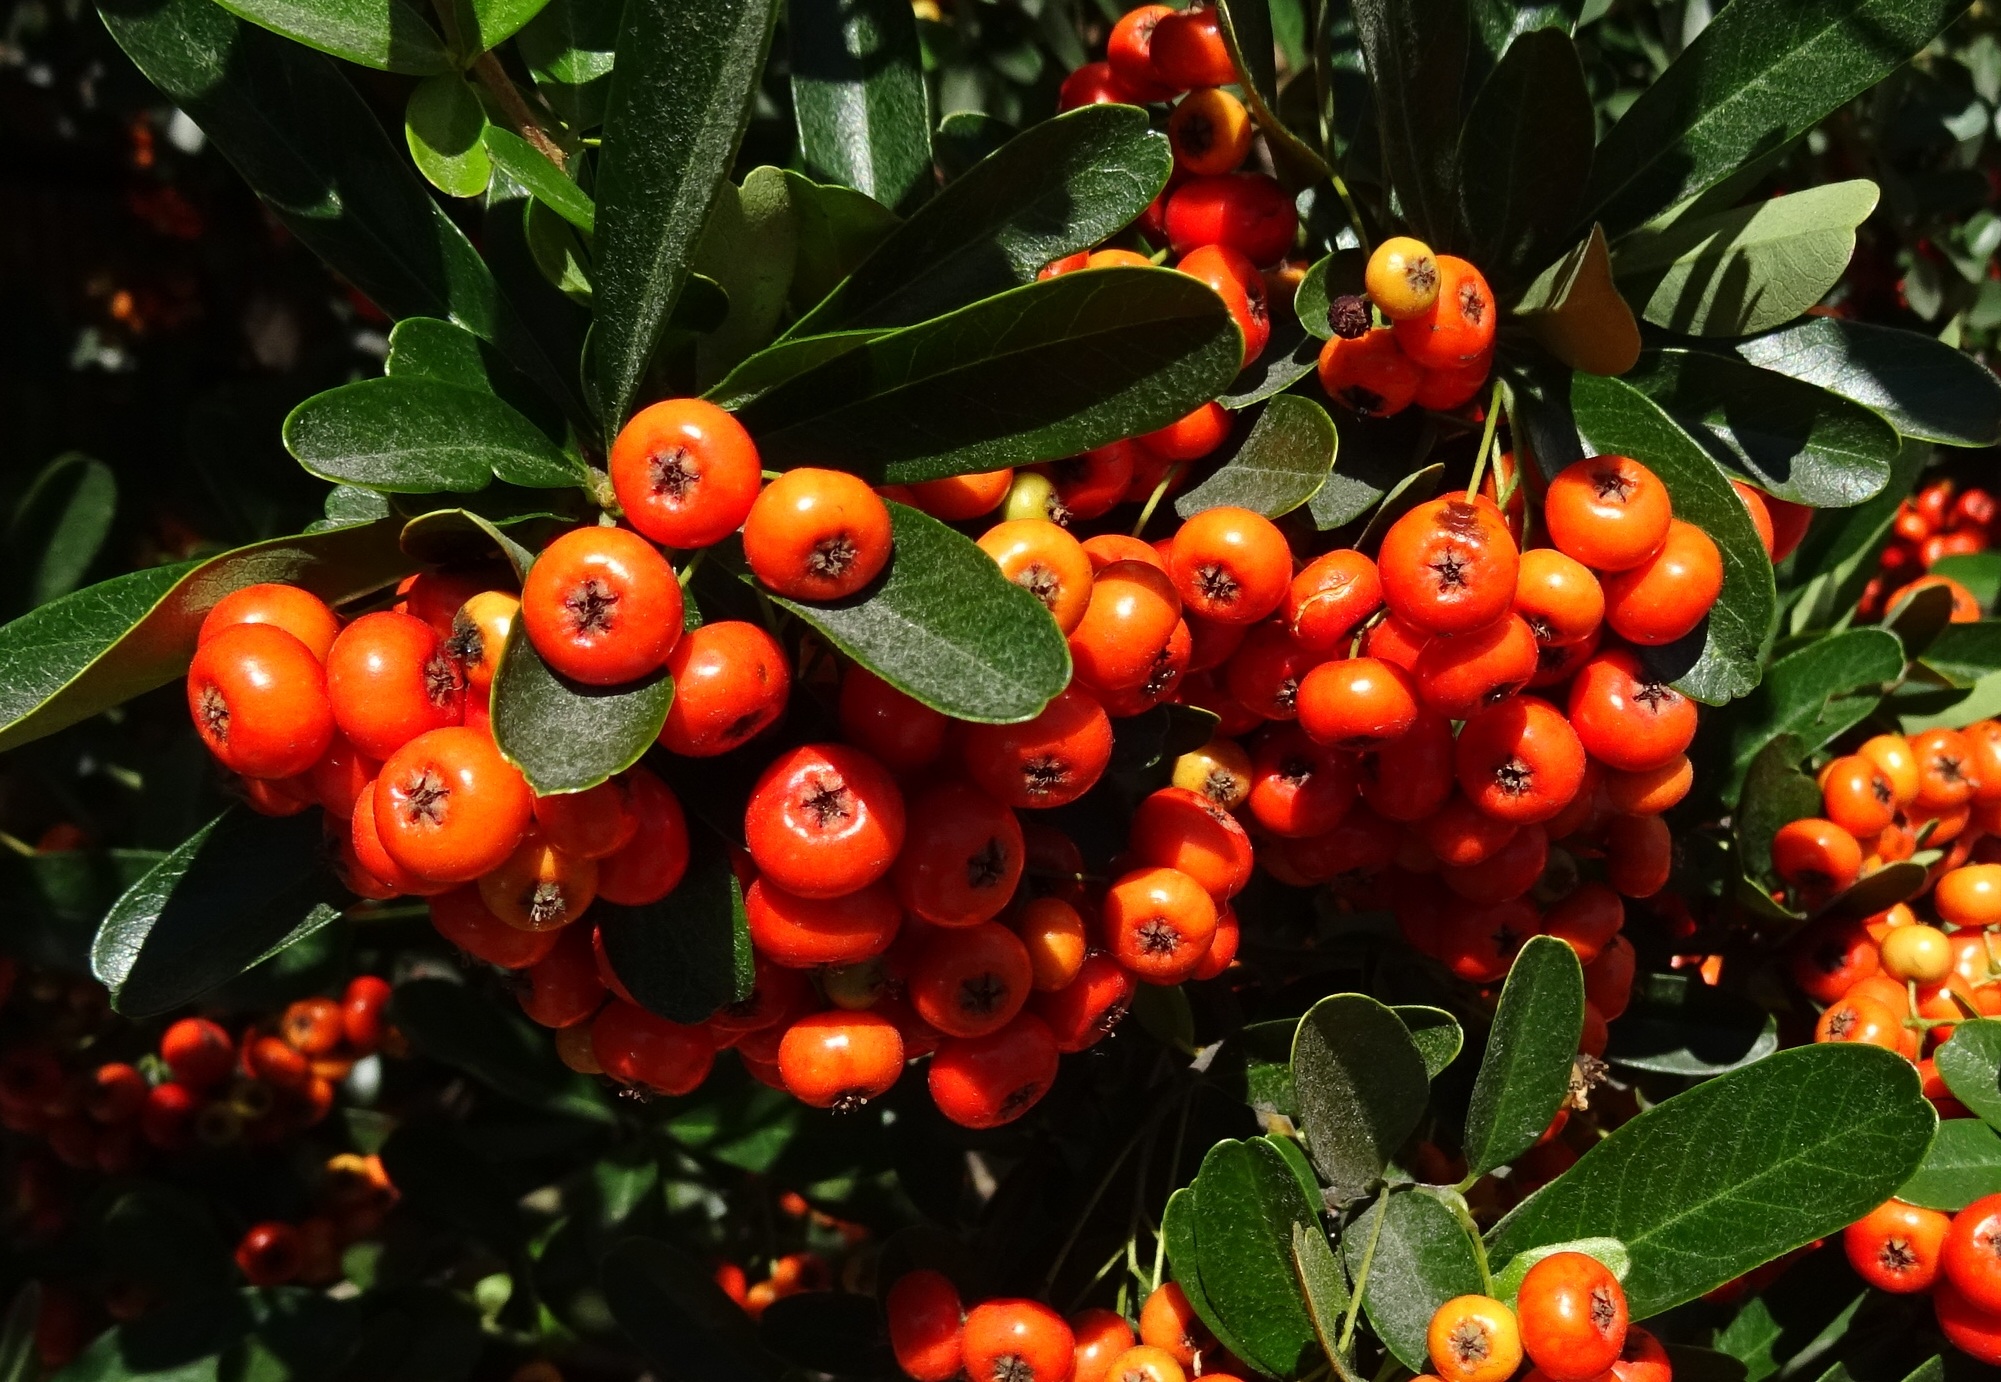
plant, fruit, berry, flower, food, produce, evergreen, usa, flora, california, perennial, holly, shrub, rowan, edible, rose hip, sorbus, flowering plant, acerola, malpighia, pyracantha coccinea, land plant, aquifoliaceae, aquifoliales, hippophae, scarlet firethorn, scarlet pyracantha